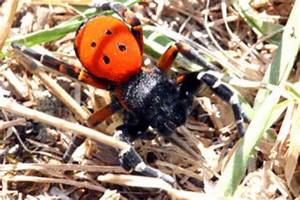
Label: ragno